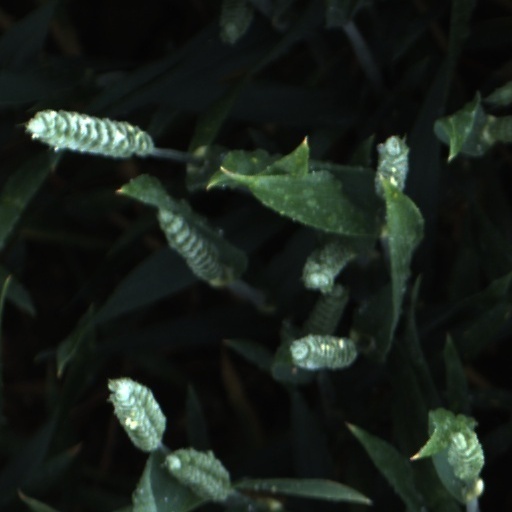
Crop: wheat